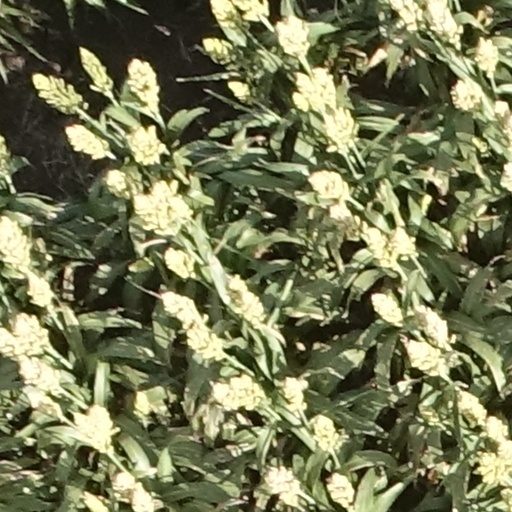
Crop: sorghum